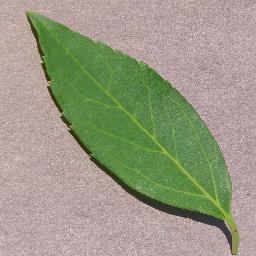
Label: Cherry___healthy